Hardcore Heaven (1995)

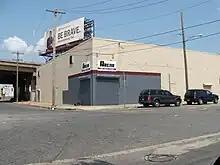
The ECW Arena.

Hardcore Heaven (1995) was the second Hardcore Heaven professional wrestling event that took place on July 1, 1995, in the ECW Arena in Philadelphia, Pennsylvania in the United States.